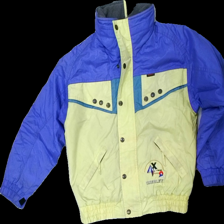
View: front
Type: Winter jacket
Category: Unisex
Brand: Not in the list
Brand text on label: creblet
Colors: Blue, Yellow
Material: 100% nylone
Pattern: Logo print
Cut: Regular
Season: Winter
Trend: 80s
Stains: Major
Damage: fläckar
Damage location: bottom center
Damage 2: fläckar
Damage 2 location: middle center
Damage 3 location: bottom center
Price range: <50
Recommended usage: Export
Description: tvåfärgad vinterjacka med logga fram, mycket smutsig fram
Comment: vintage